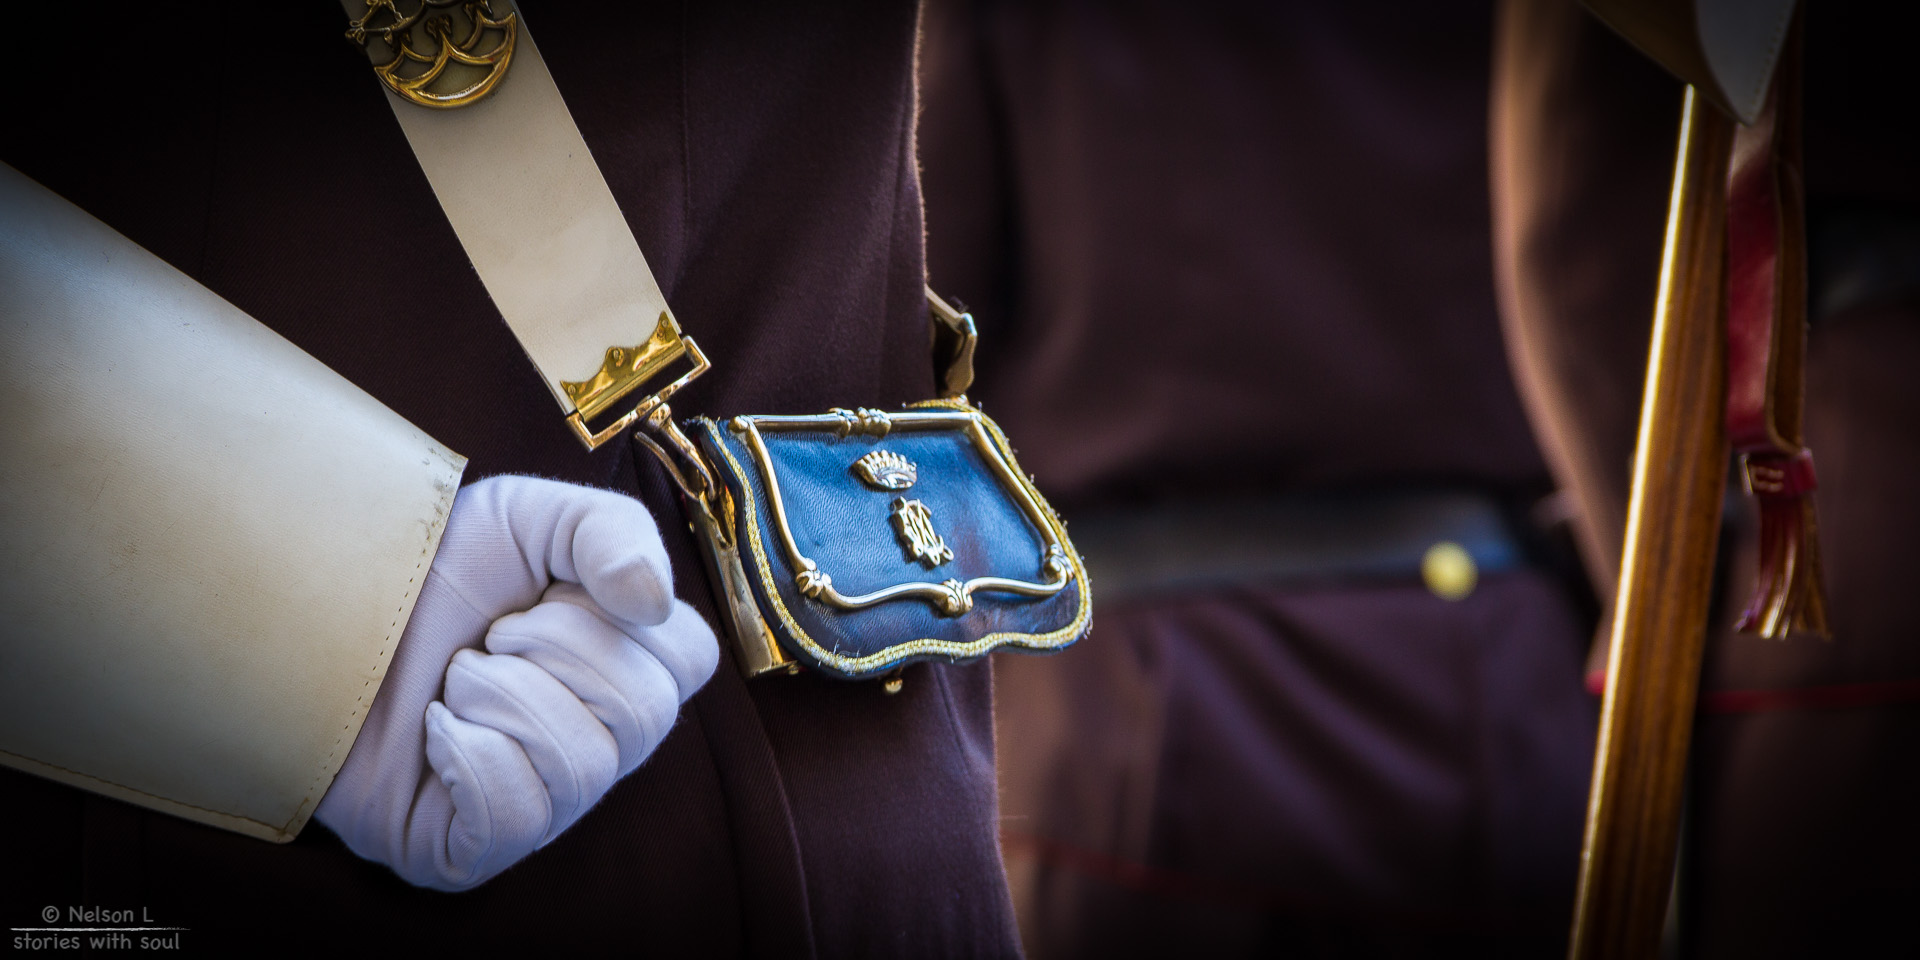
hand, creative, camera, photography, explore, lens, color, canon, world, flickr, best, moments, portugal, fotografie, scene, 600d, nelson, snap, cm, interesting, most, moment, decisive, souls, lourenco, colegiomilitar